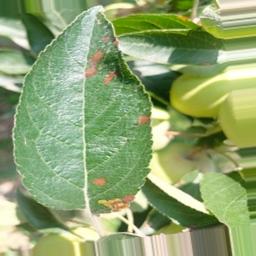
Label: Alternaria